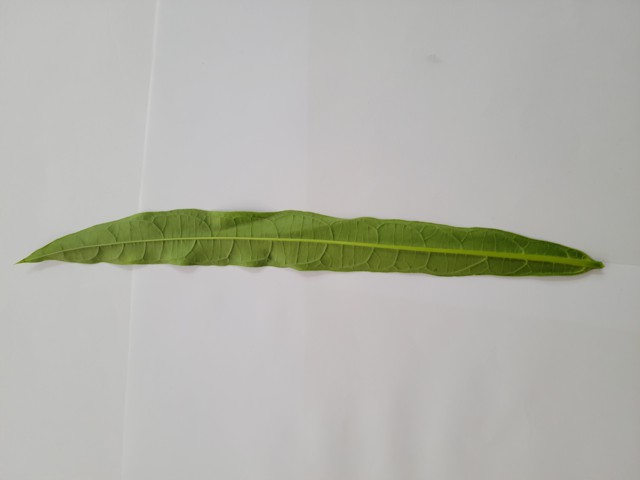
Plant: bamonhati